Zhongli railway station (Yilan)

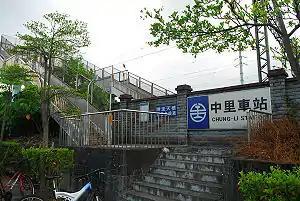

Zhongli is a railway station on the Taiwan Railways Administration Yilan line. It is located in Wujie Township, Yilan County, Taiwan.